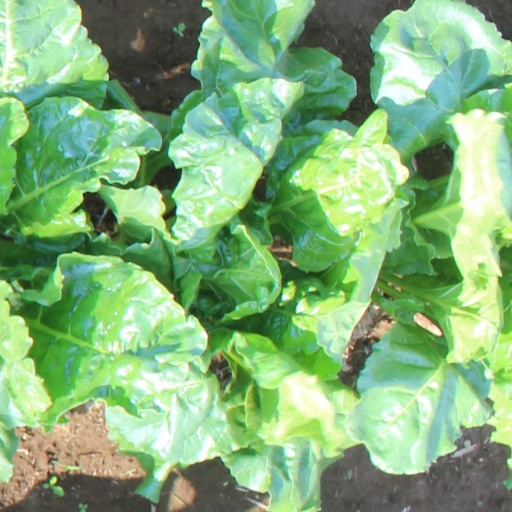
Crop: sugar beet